A. J. Dittenhofer Warehouse

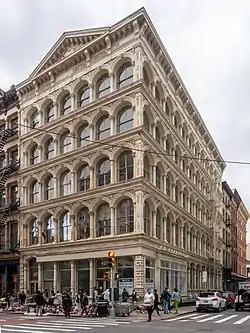
View of the A. J. Dittenhofer Warehouse at the corner of Broadway and Howard Street

The A. J. Dittenhofer Warehouse is a five-story cast-iron building at 427-429 Broadway in SoHo, Manhattan, New York City. Designed by Thomas R. Jackson in 1870, the building was converted to residential lofts in 2000 by the architect Joseph Pell Lombardi.